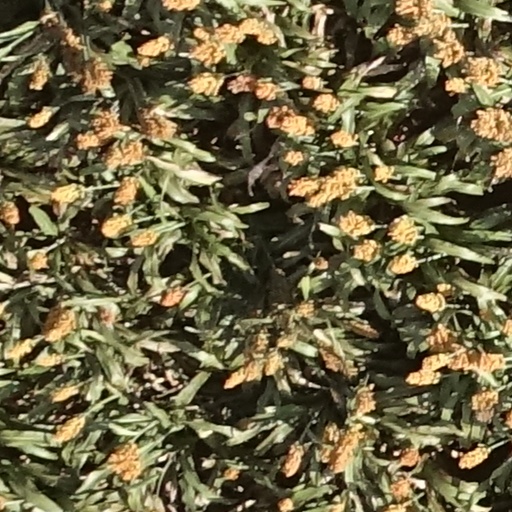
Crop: sorghum